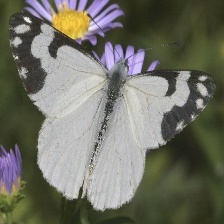
Species: PINE WHITE
Butterfly family (ImageNet category): cabbage_butterfly